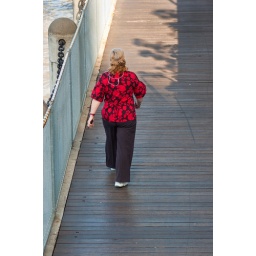
A woman walking along the boardwalk along the Brisbane river near Eagle street during lunchtime